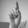
ASL letter: D